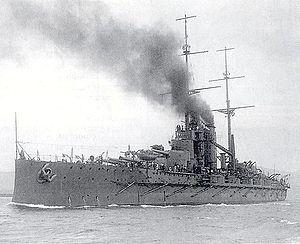
La classe Tegetthoff est la seule classe de cuirassé de type dreadnought construite par la marine austro-hongroise.
Le SMS Viribus Unitis est un cuirassé dreadnought de 1ᵉʳ classe de « classe Tegetthoff » construit pour la Marine austro-hongroise. Il porte le nom de la devise personnelle de l'empereur François-Joseph Iᵉʳ d'Autriche signifiant « Forces unies » ou « Union des forces ». Ce nom de Viribus Unitis est parfois donné à cette dernière classe de cuirassé.